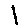
Label: 1